List of Beijing Subway stations

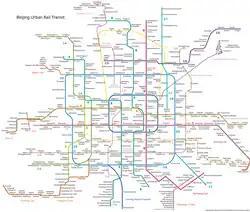
Map of Beijing Subway

Since August 29, 2021, through services have operated between Line 1 and Batong Line, so the lines are effectively operated as a single line.